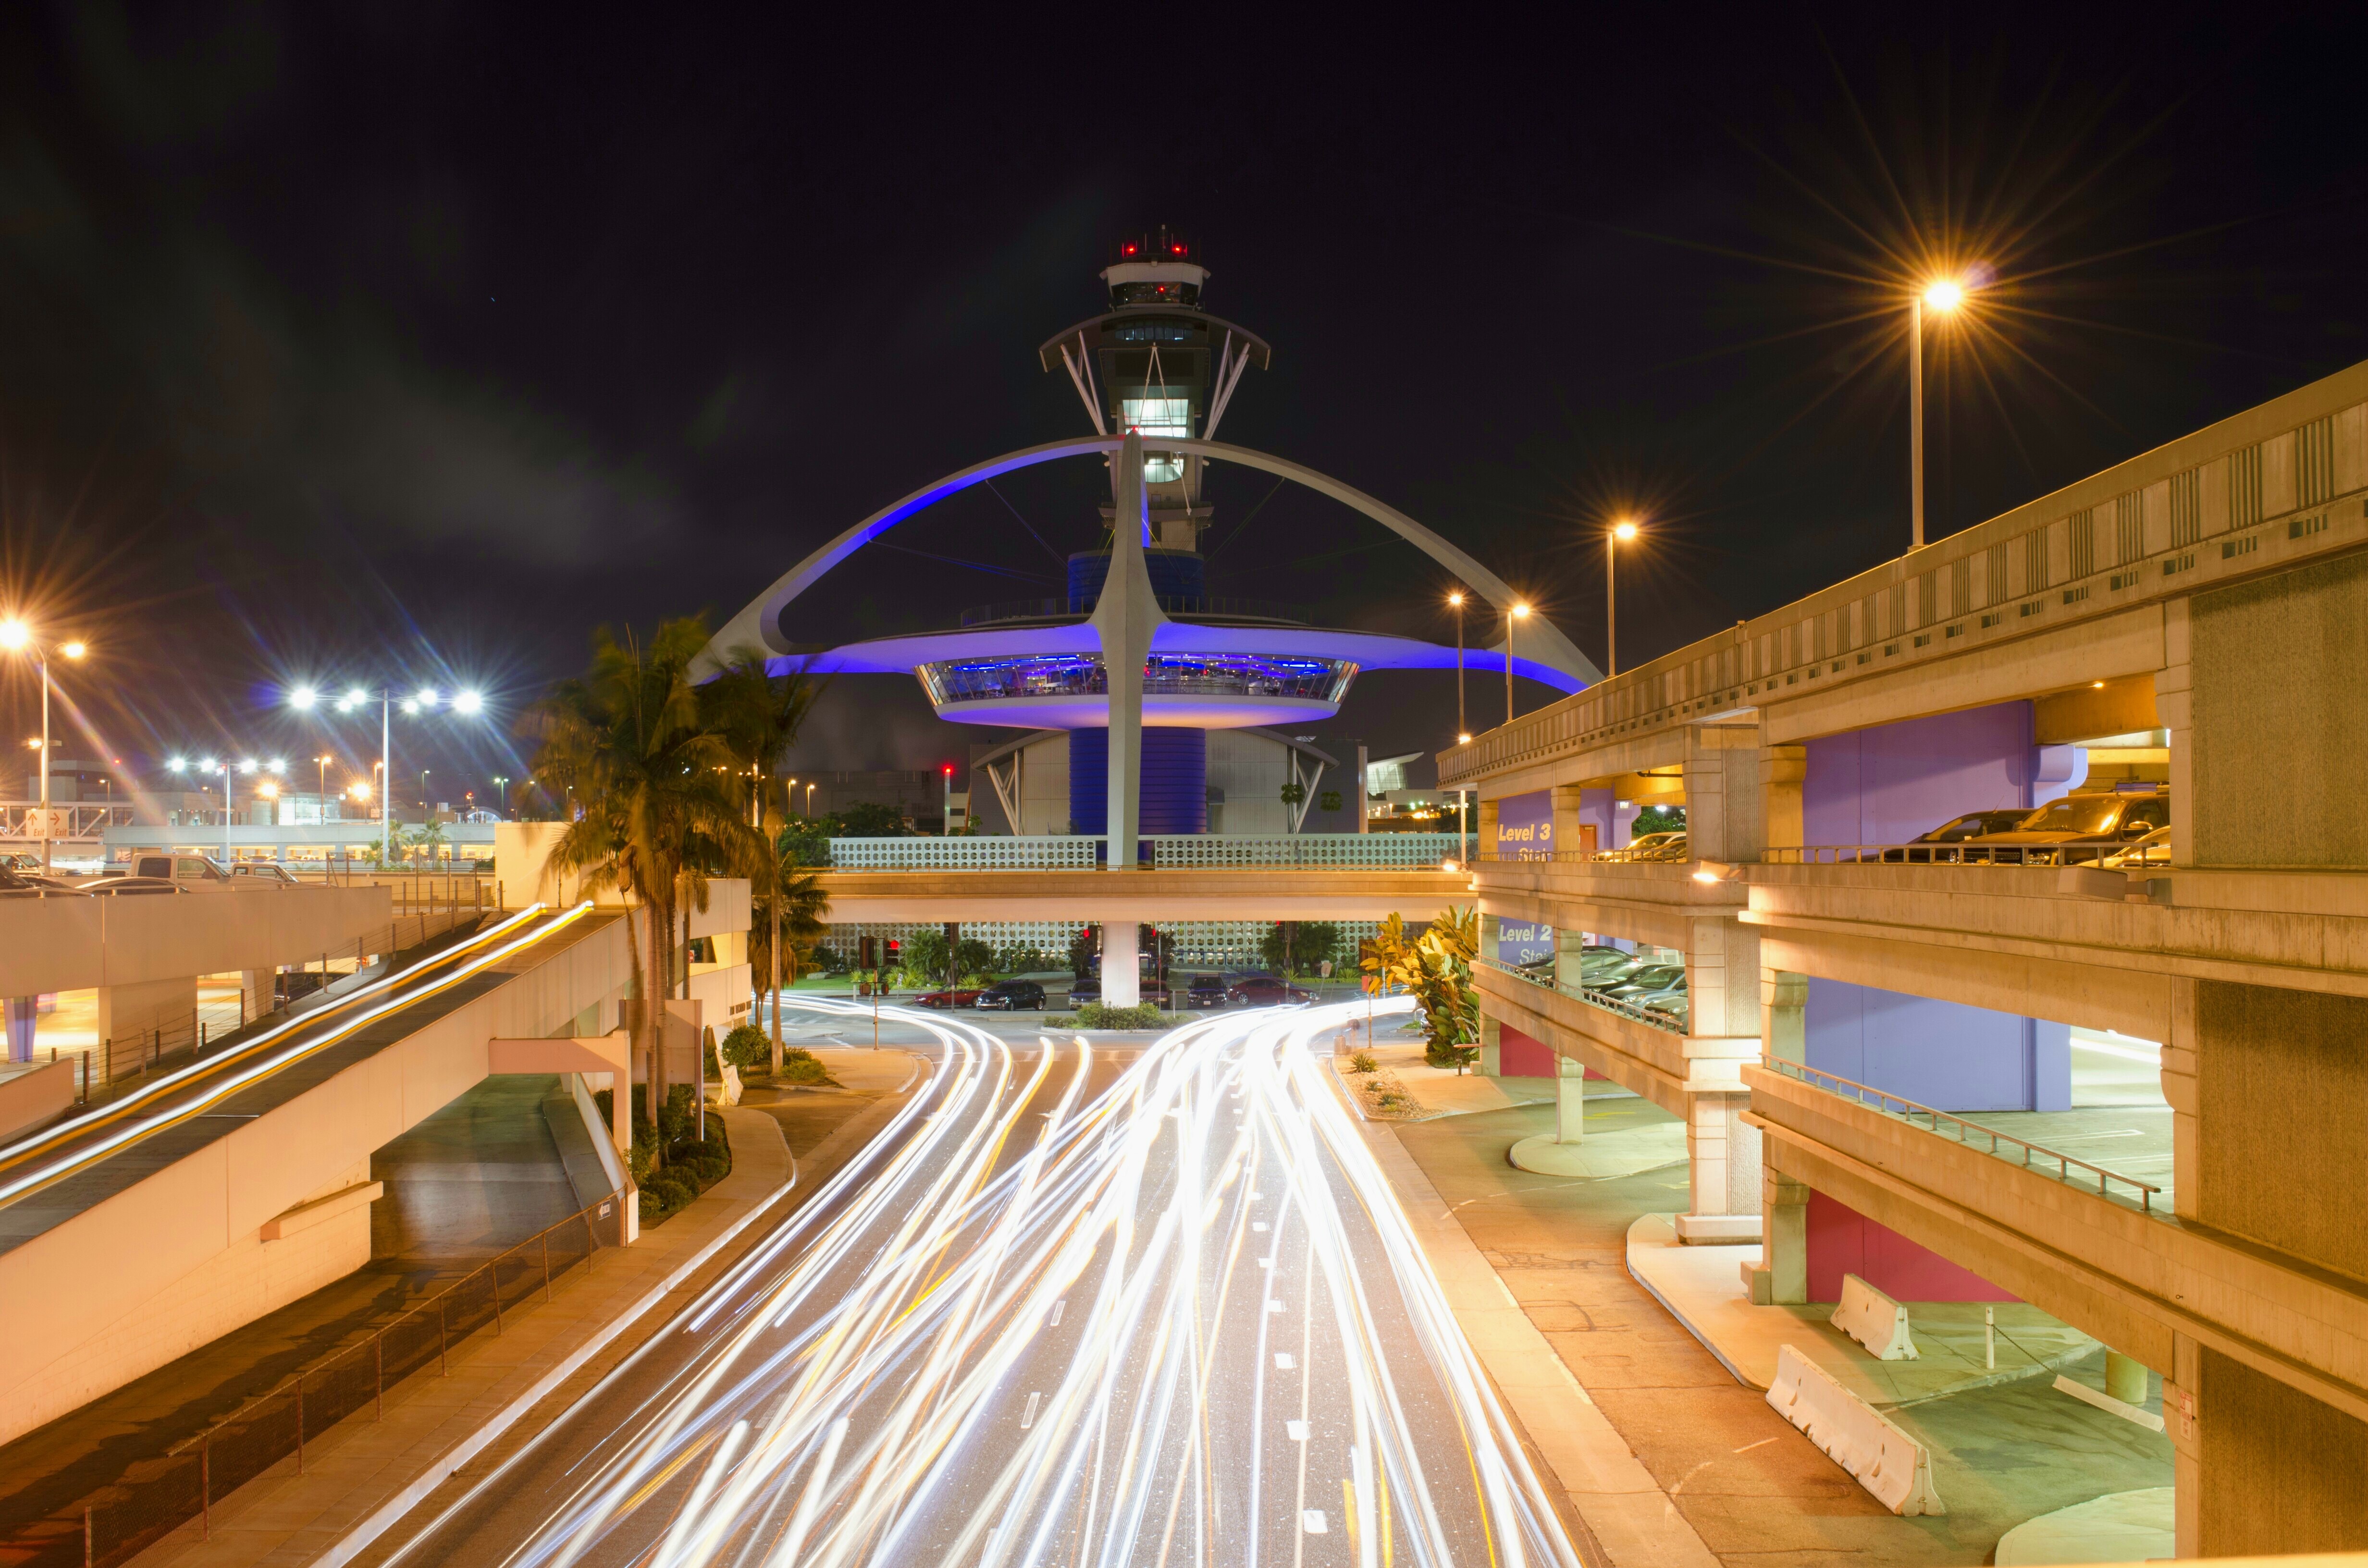
night, amusement park, resort